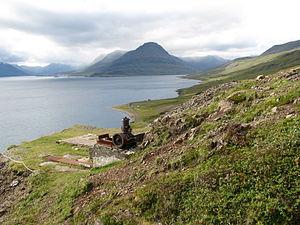
Eskifjörður est une localité islandaise de la municipalité de Fjarðabyggð située sur une péninsule à l'est de l'île, dans la région de l'Austurland. En 2011, le village comptait 1043 habitants.